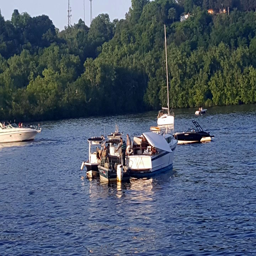
a boat , center right , is damaged after striking bridge type .